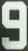
Number: 9